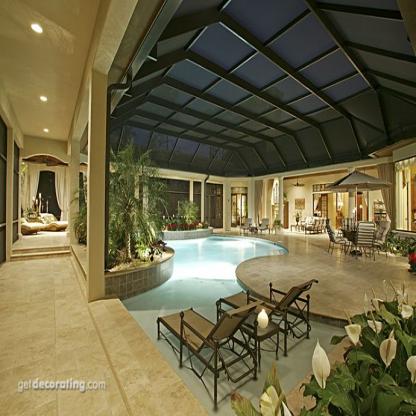
Scene: Indoor